Thunder Warrior

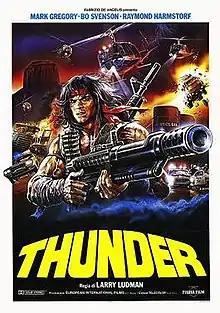
Theatrical release poster by Enzo Sciotti.

Thunder Warrior (also known as Drug Traffikers) is a 1983 Italian action film written and directed by Fabrizio De Angelis (credited as Larry Ludman). It had two sequels, one released in 1987 and the other in 1988. The premise borrows heavily from "First Blood".